Firefly Alpha

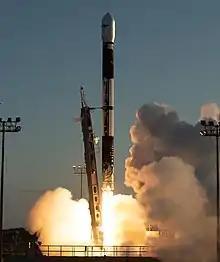
Firefly Alpha lifting off the pad at Vandenberg Space Force Base on September 2, 2021

Firefly Alpha (Firefly α) is a two-stage orbital expendable small lift launch vehicle developed by the American company Firefly Aerospace to compete in the commercial small satellite launch market. Alpha is intended to provide launch options for both full vehicle and rideshare customers.